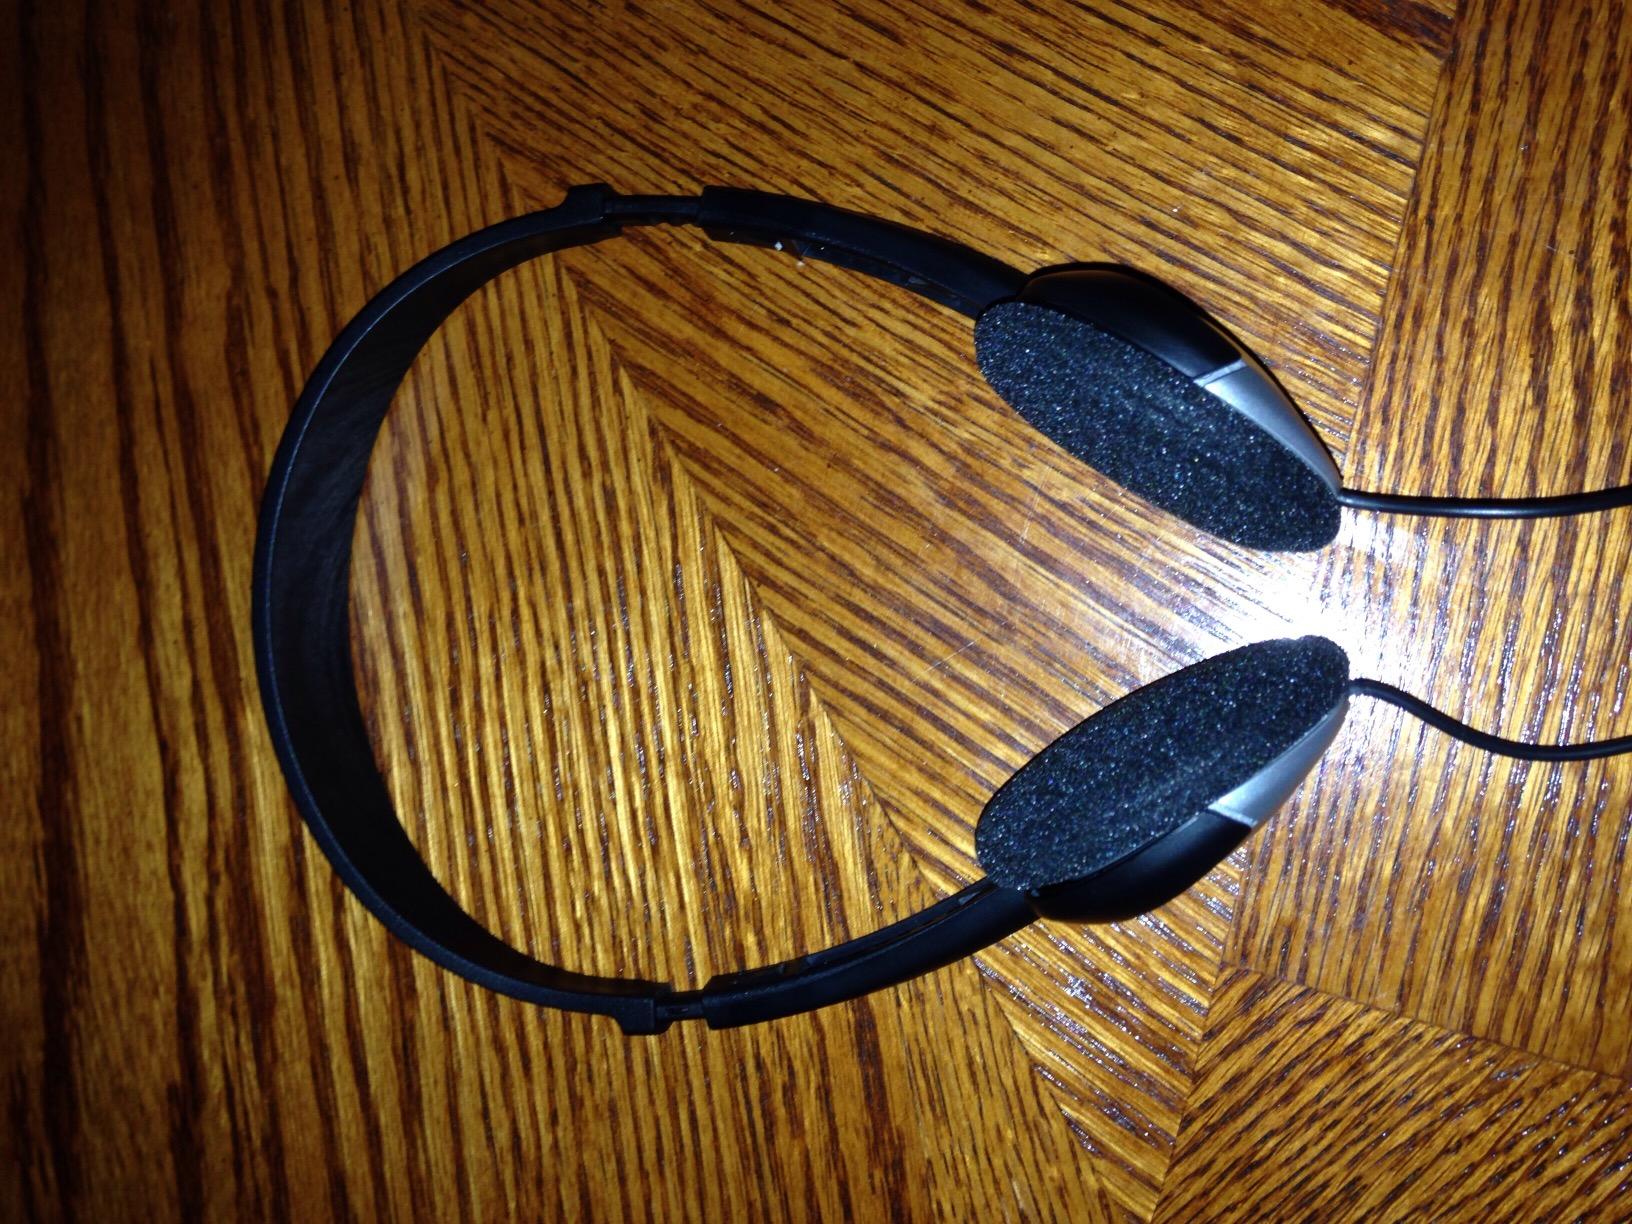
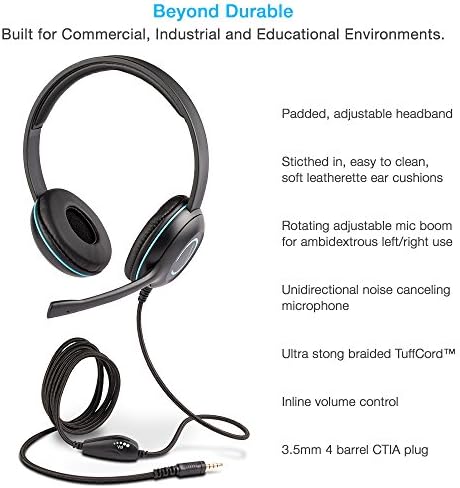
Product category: headphones
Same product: no